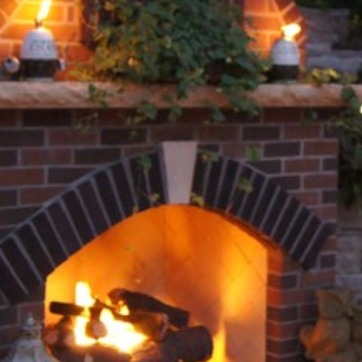
Material: brick